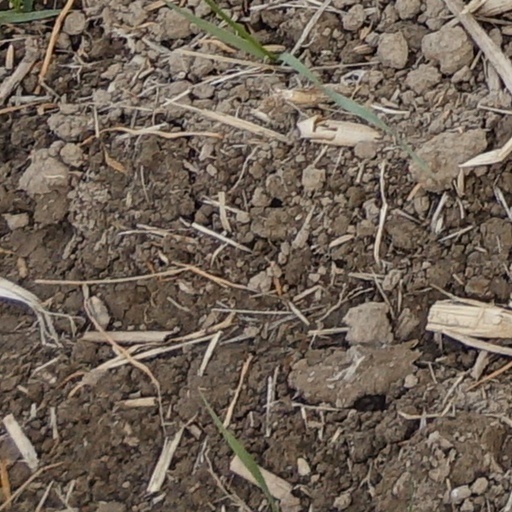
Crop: wheat